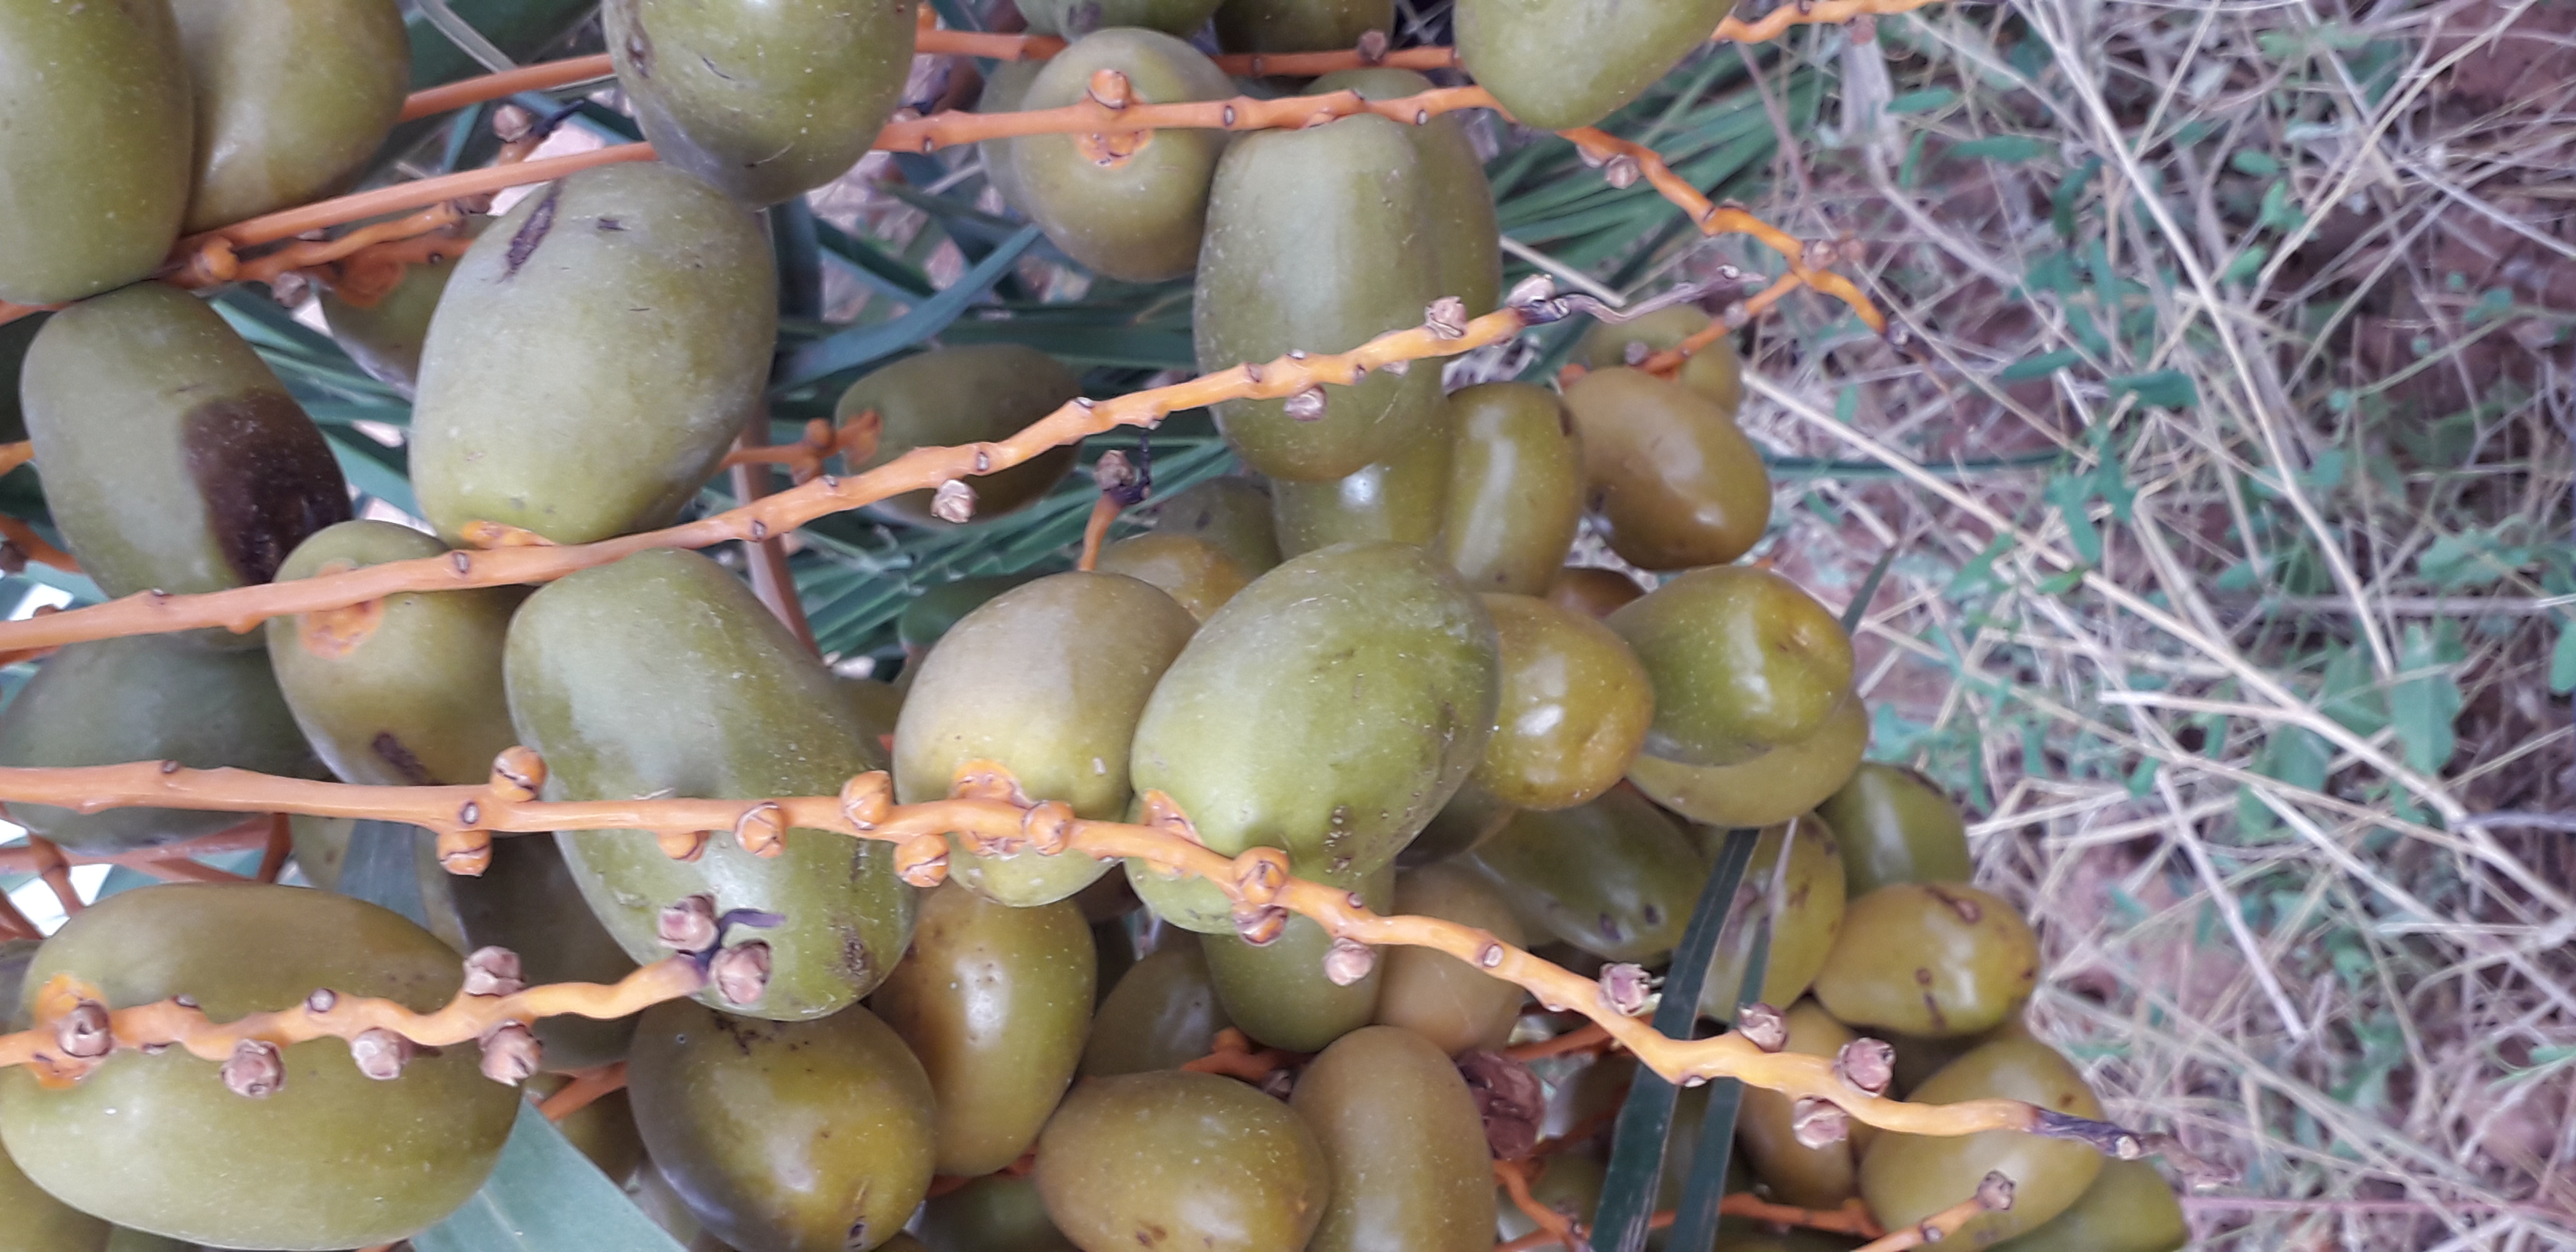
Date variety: Boufagous